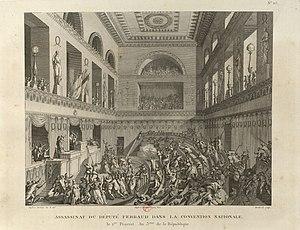
Assassinat du député Jean Bertrand Féraud (1764-1795) à la Convention, le Ier Prairial an III (20 mai 1795). Tableau nº 115, extrait de la Collection complète des tableaux historiques de la Révolution française.
Jean-Marie Calès, né le 13 octobre 1757 à Cessales et mort le 13 avril 1834 à Liège, est un médecin et homme politique français, dont l'activité s'exerça principalement pendant la période de la Révolution française.